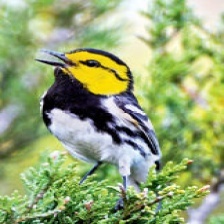
Species: GOLDEN CHEEKED WARBLER
Scientific name: SETOPHAGA CHRYSOPARIA